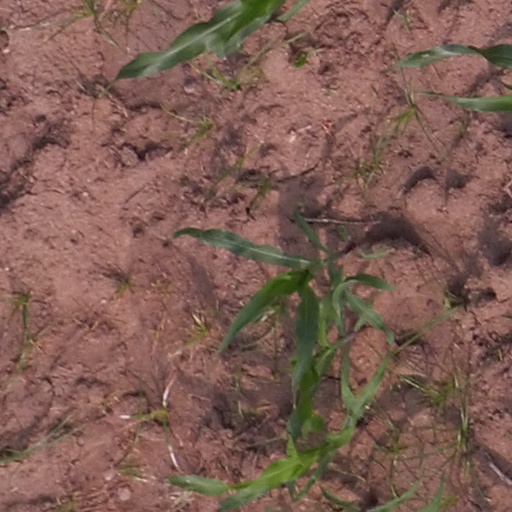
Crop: maize; corn